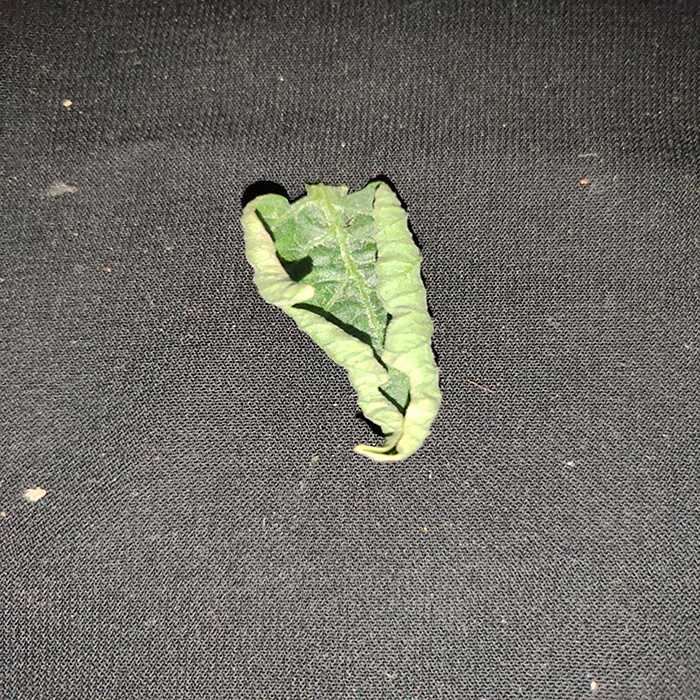
Plant: Tomato
Label: Tomato leaf curl virus